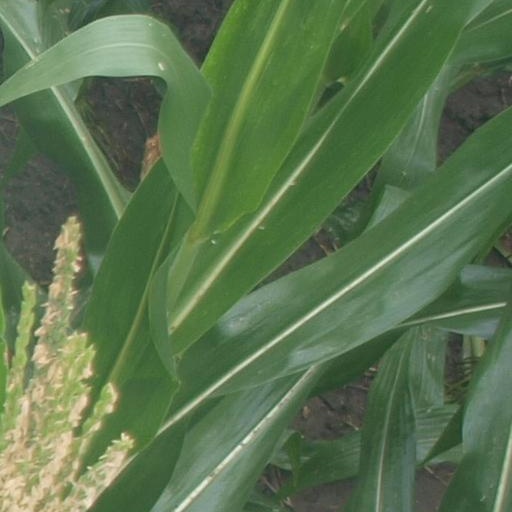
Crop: maize; corn